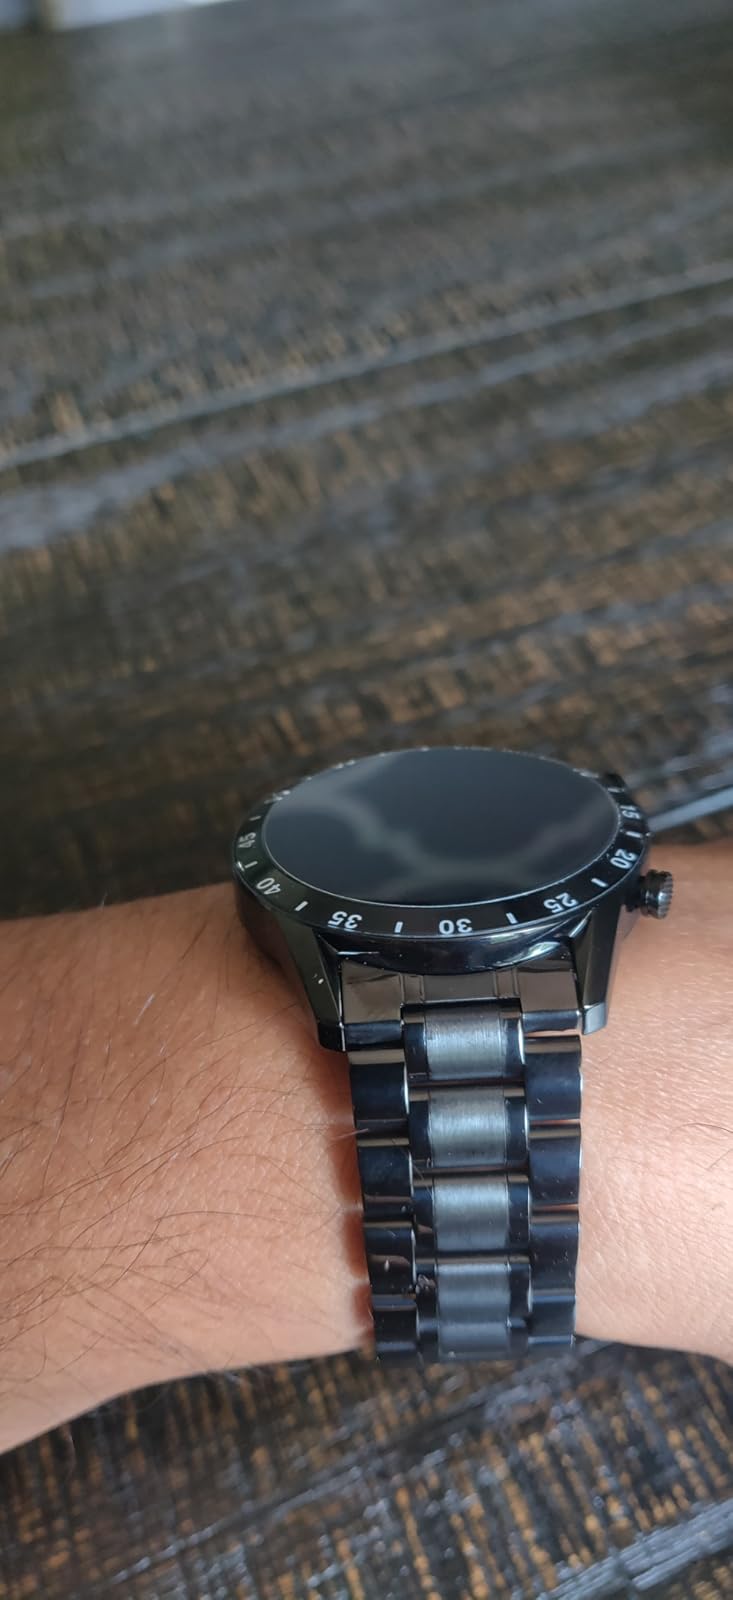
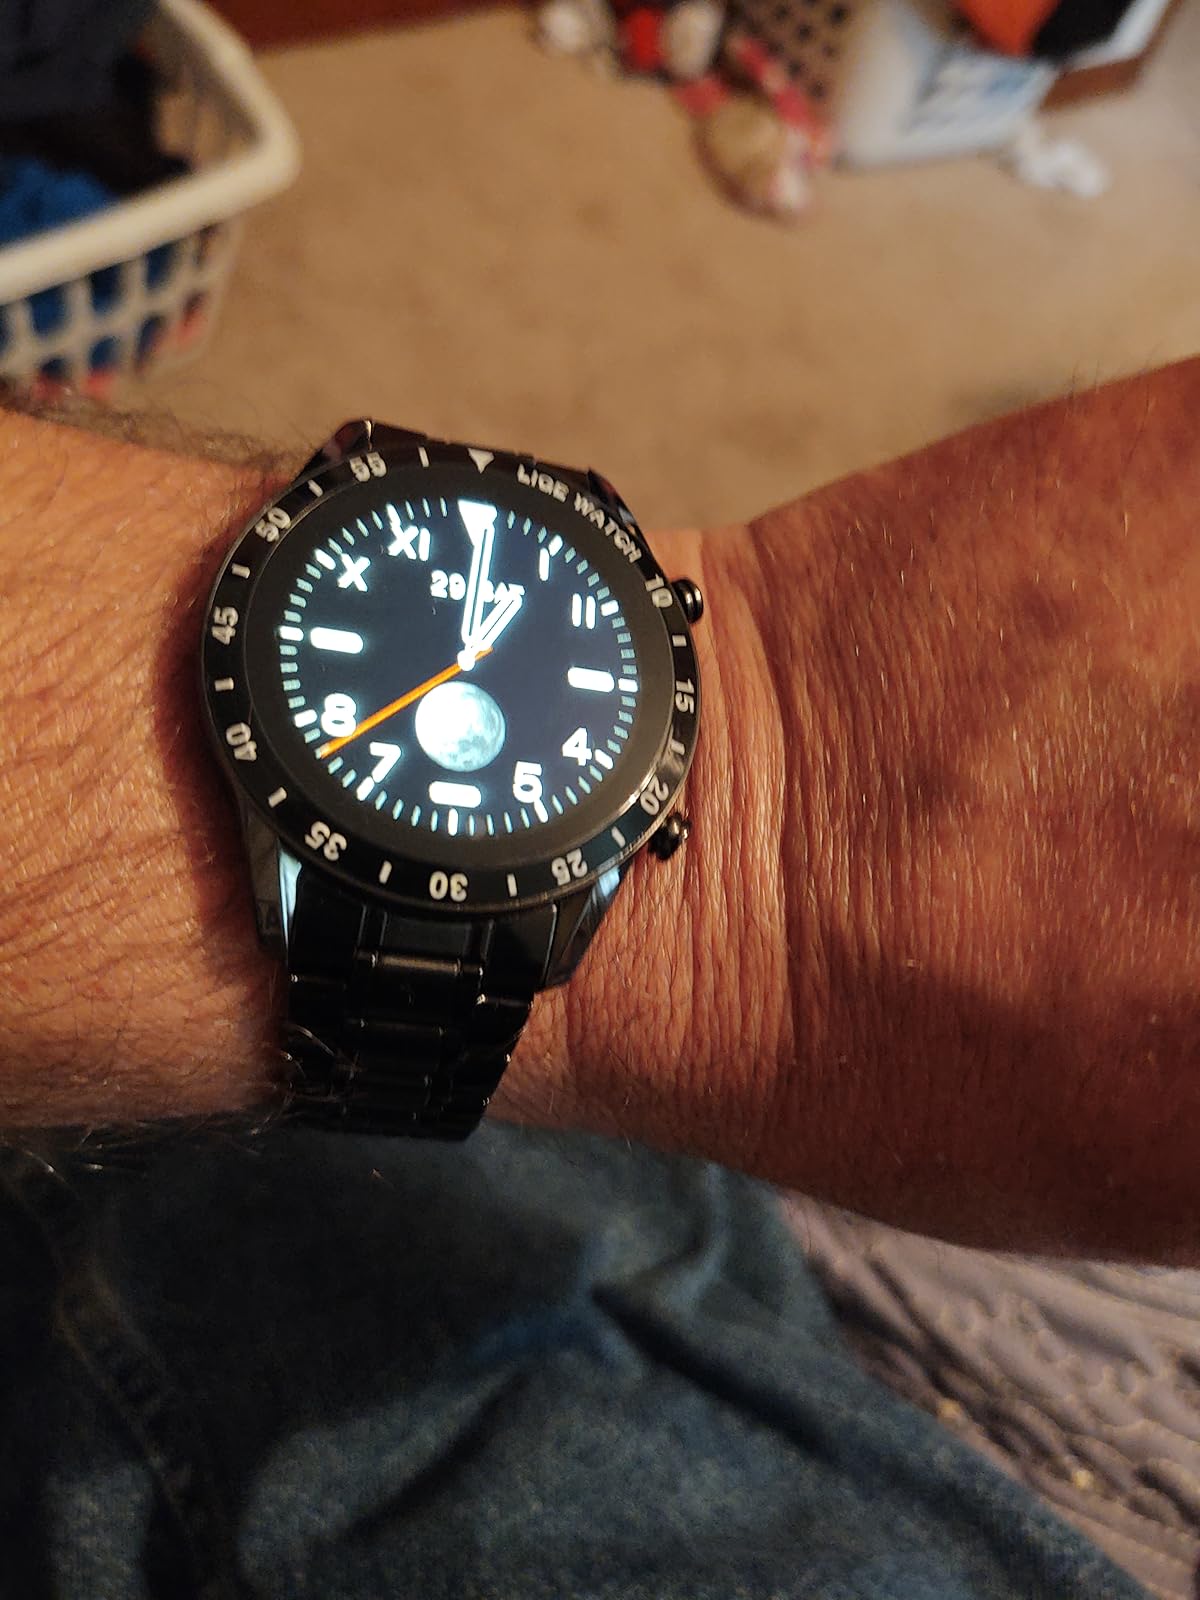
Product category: smartwatch
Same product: yes